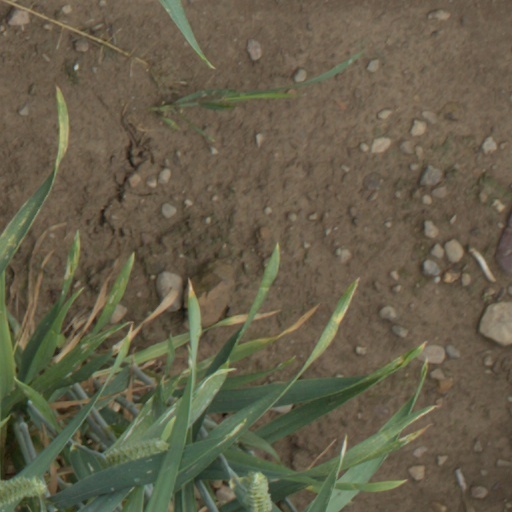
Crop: wheat